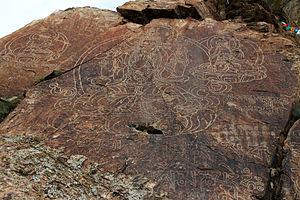
Pétroglyphes de Tamgaly-Tas, Oblys d'Almaty, Kazakhstan
Tamgaly-Tas est un site de pétroglyphes du Kazakhstan, situé dans l'oblys d'Almaty, à 60 km au nord de cette ville, sur la rive droite de la rivière Ili.